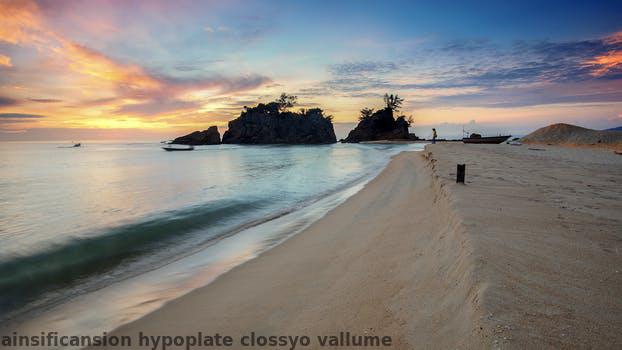
Label: Watermark